2009 satellite collision

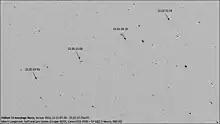
Flashes created by the tumbling main body of the Iridium 33 wreckage

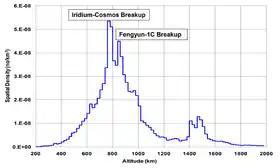
The collision resulted in significant debris in low Earth orbit. (2011)

NASA, the U.S. space agency, initially estimated ten days after the collision that the satellite space incident had created at least 1,000 pieces of debris larger than , in addition to many smaller ones. By July 2011, the U.S. Space Surveillance Network had catalogued over 2000 large debris fragments from the collision. NASA determined the risk to the International Space Station, which orbits about below the collision course, to be low, as was any threat to the shuttle launch (STS-119) then planned for late February 2009. However, Chinese scientists have said that the debris does pose a threat to Chinese satellites in Sun-synchronous orbits, and the ISS did have to perform an avoidance maneuver due to collision debris in March 2011.